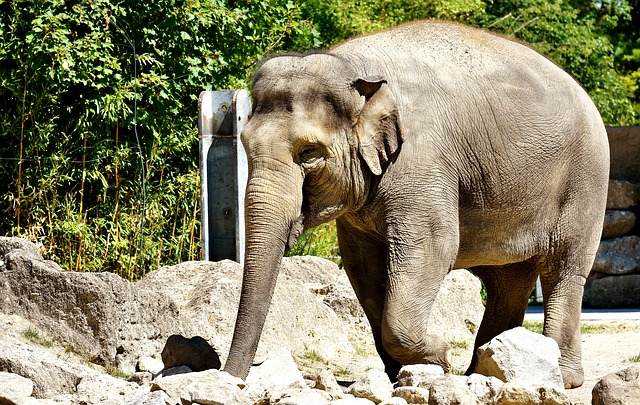
Label: elefante